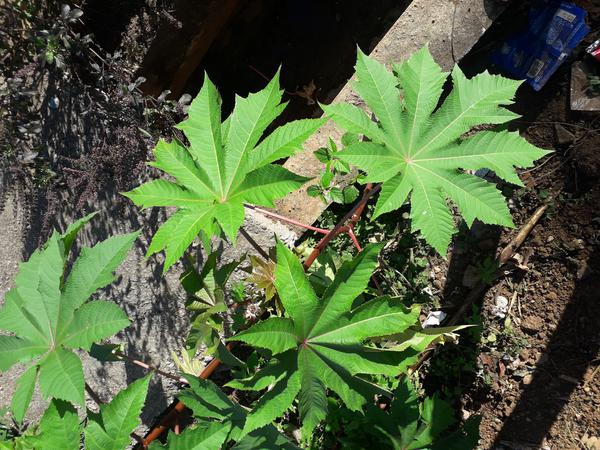
Plant: Castor